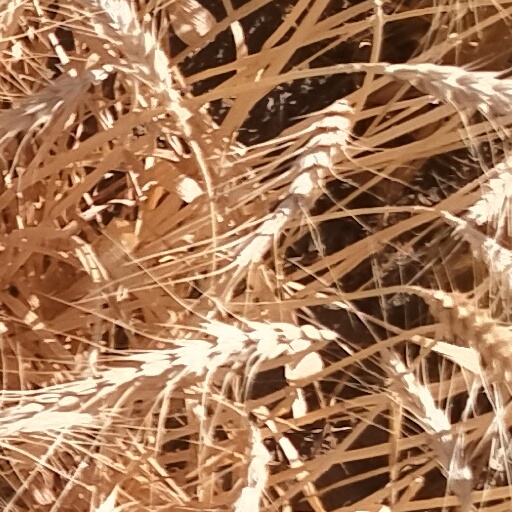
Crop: wheat